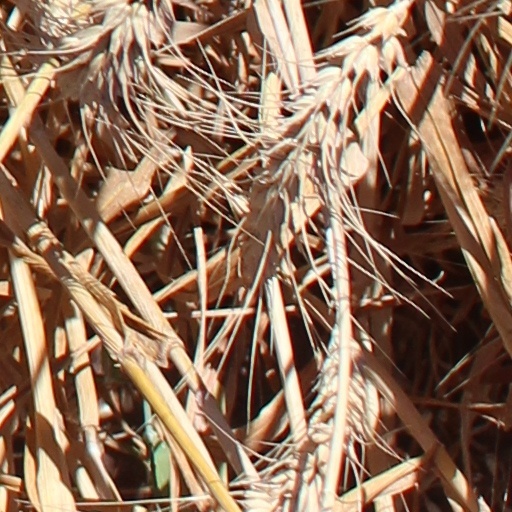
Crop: wheat